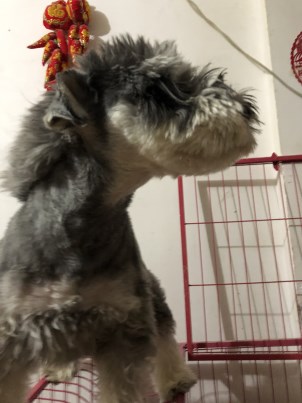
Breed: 2342-n000102-miniature_schnauzer